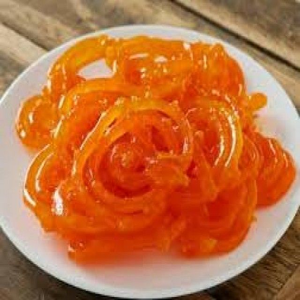
Dish: jalebi